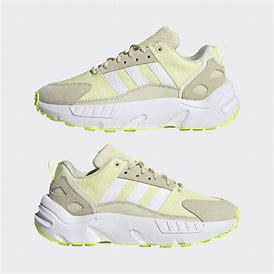
Brand: Adidas
Model: ZX 22 Boost